José Millán-Astray

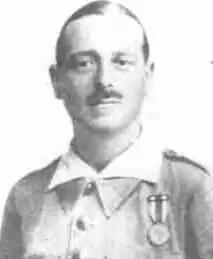
José Millán-Astray as a young officer

José Millán-Astray y Terreros (5 July 1879 – 1 January 1954) was a Spanish military officer who was the founder and first commander of the Spanish Legion. He was also a major early figure of the Francoist dictatorship.